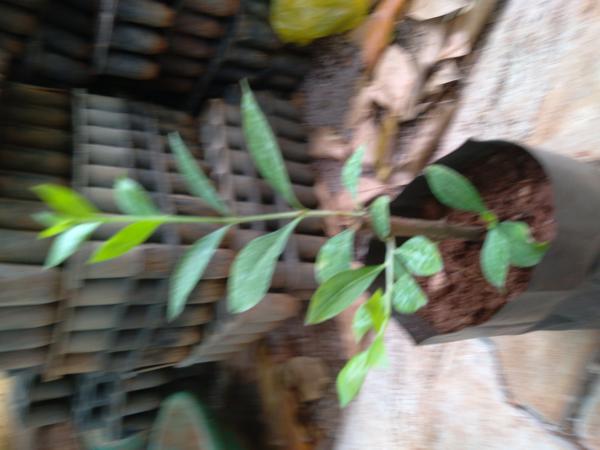
Plant: Henna